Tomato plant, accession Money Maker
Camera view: vertical (180 deg); turntable rotation: 90 degrees
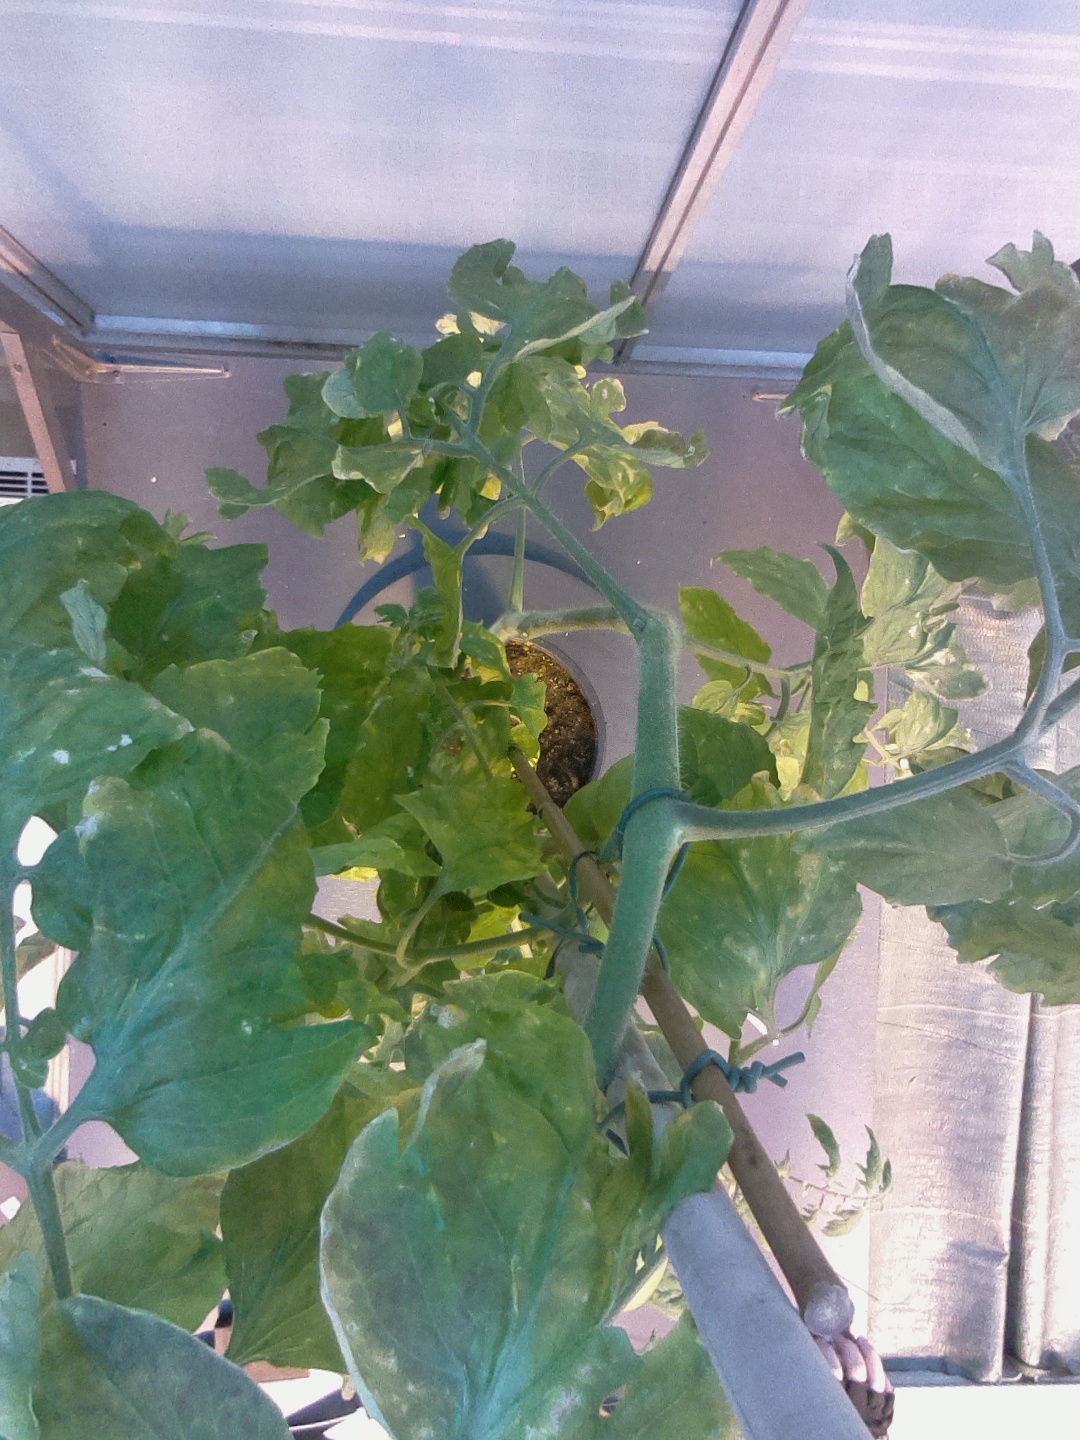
BBCH growth stage 79: 90% -100% of final fruit size